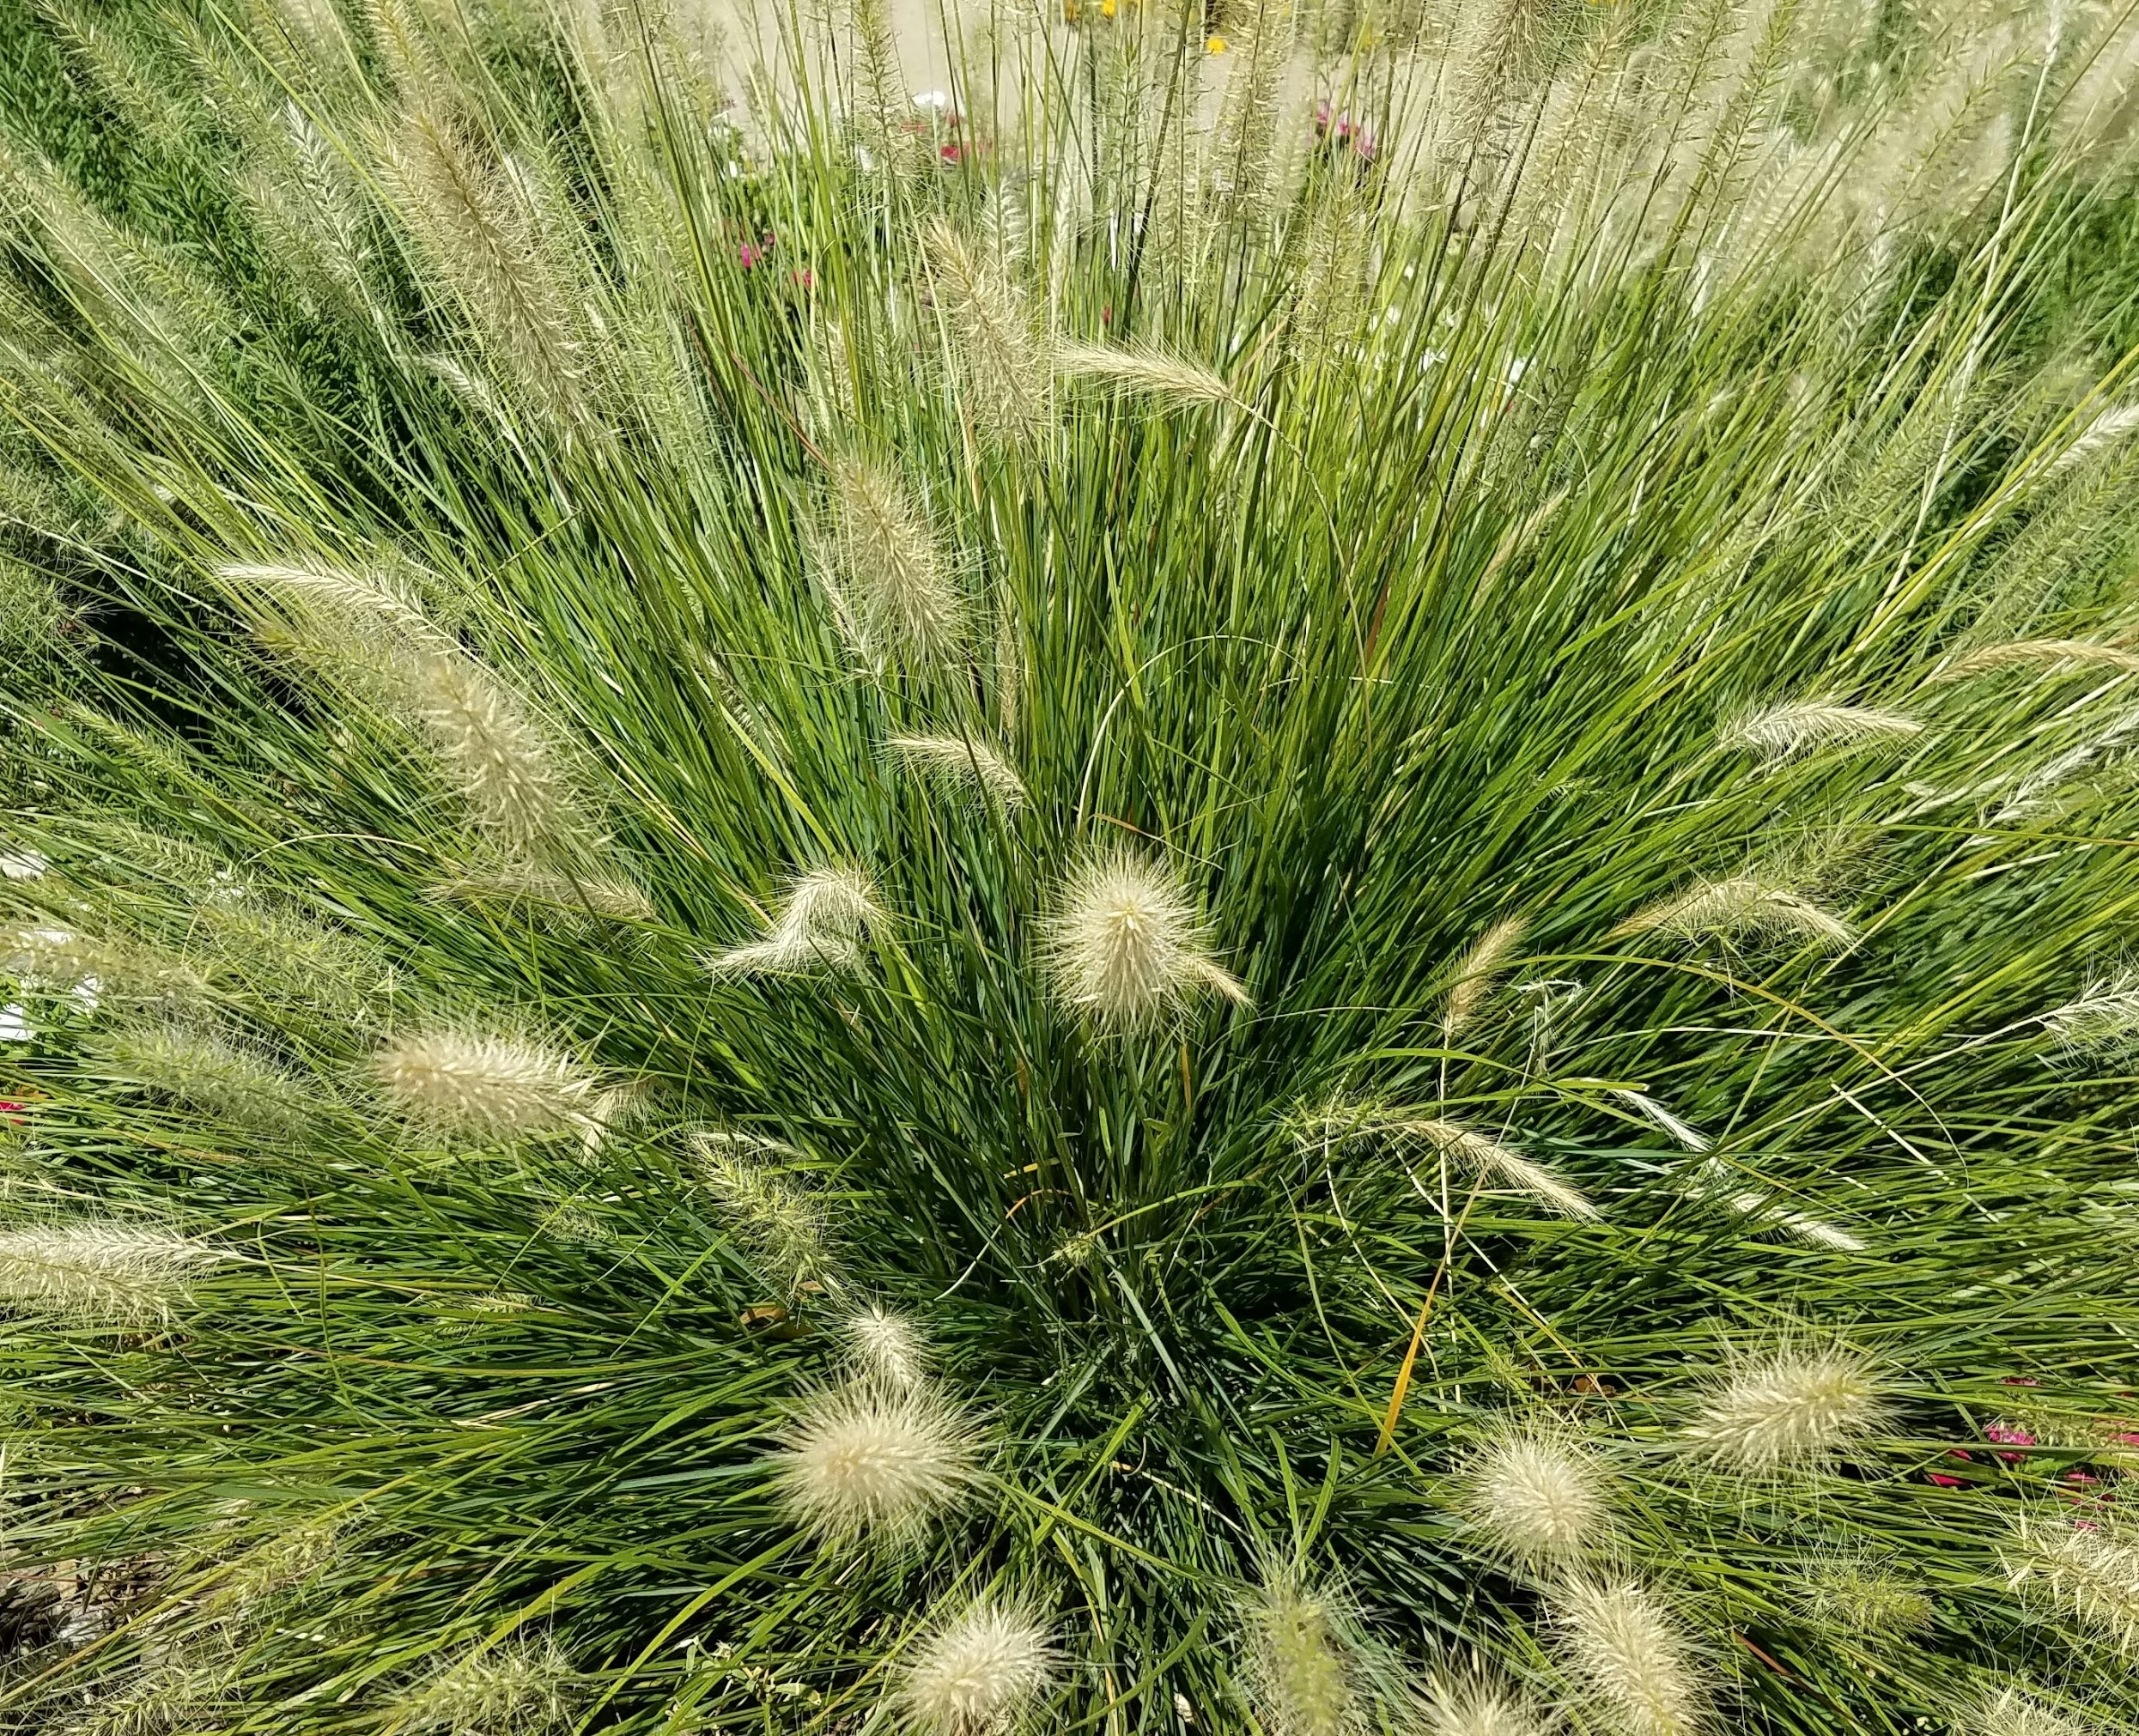
tree, grass, plant, field, lawn, meadow, prairie, flower, herb, botany, flora, ecosystem, flowering plant, chrysopogon zizanioides, grass family, land plant, phragmites, arecales